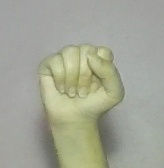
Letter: saad